Guðmundur Steinn Gunnarsson

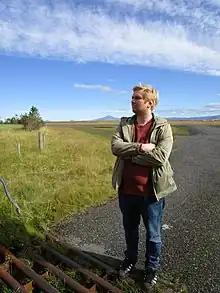
photo by Katelin Parsons

Guðmundur Steinn Gunnarsson (born 1982) is an Icelandic composer, performer and a founding member of S.L.Á.T.U.R., an experimental arts organization in Reykjavík. In his compositions he has developed a rhythmic language devoid of regular beat or metre, and he has created a new musical notation to represent his music.